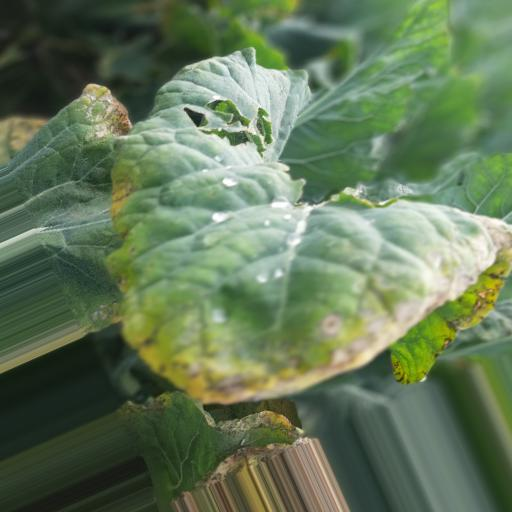
Label: Black Rot